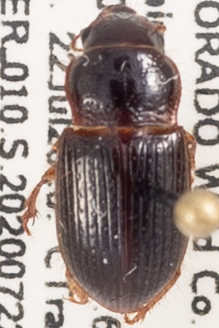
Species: Piosoma setosum
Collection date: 2020-07-22
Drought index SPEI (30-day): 0.058
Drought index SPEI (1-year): -0.728
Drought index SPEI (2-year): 0.198